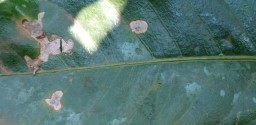
Label: Miner